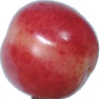
Label: Cherry Rainier 1